Cerro Azul (Chile volcano)

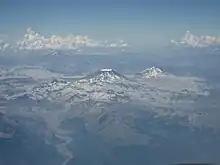
The mountain with the appearance of a truncated cone, at the centre of the image, is Descabezado Grande volcano, and close to it is the pyramidal Cerro Azul.

Cerro Azul is part of the South Volcanic Zone, which runs through central and western Chile and extends south to Argentina. This range includes at least nine caldera complexes, more than 70 of Chile's stratovolcanoes and volcanic fields that have been active in the Quaternary, and hundreds of minor eruptive centres. The South Volcanic Zone is the most volcanically active region in Chile, and produces around one eruption per year. Its largest historical eruption was at Quizapu Crater, located on the north side of Cerro Azul's summit (see below), and its most active volcanoes are Llaima and Villarrica.